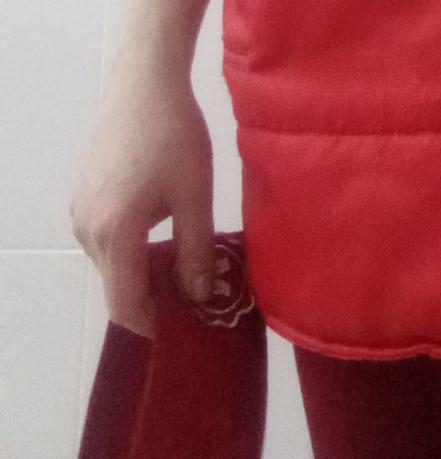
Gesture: no_gesture